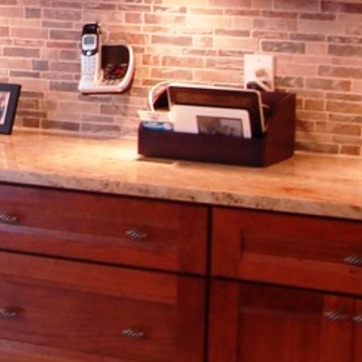
Material: polishedstone